Reversing Falls Railway Bridge

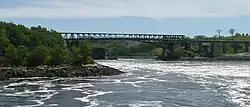
Reversing Falls Railway Bridge from Fallsview Park

The Reversing Falls Railway Bridge is the name given to two different steel truss bridges crossing the Saint John River at the same location in Saint John, New Brunswick, Canada.